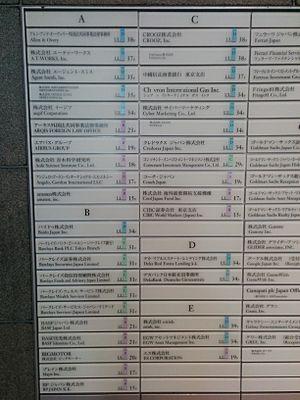
« Cool Japan », associé à « Gross National Cool », est un concept inventé en 2002 pour exprimer le statut émergent du Japon en tant que superpuissance culturelle. Ayant gagné une forte exposition dans les milieux médiatique et universitaire, le terme « Cool Japan » a été adopté par le gouvernement japonais ainsi que par certains organismes commerciaux cherchant à exploiter l'industrie culturelle du pays. Le « Cool Japan » a été décrit comme une forme de soft power, « la capacité d’influencer indirectement les comportements et intérêts par des moyens culturel ou idéologique ».